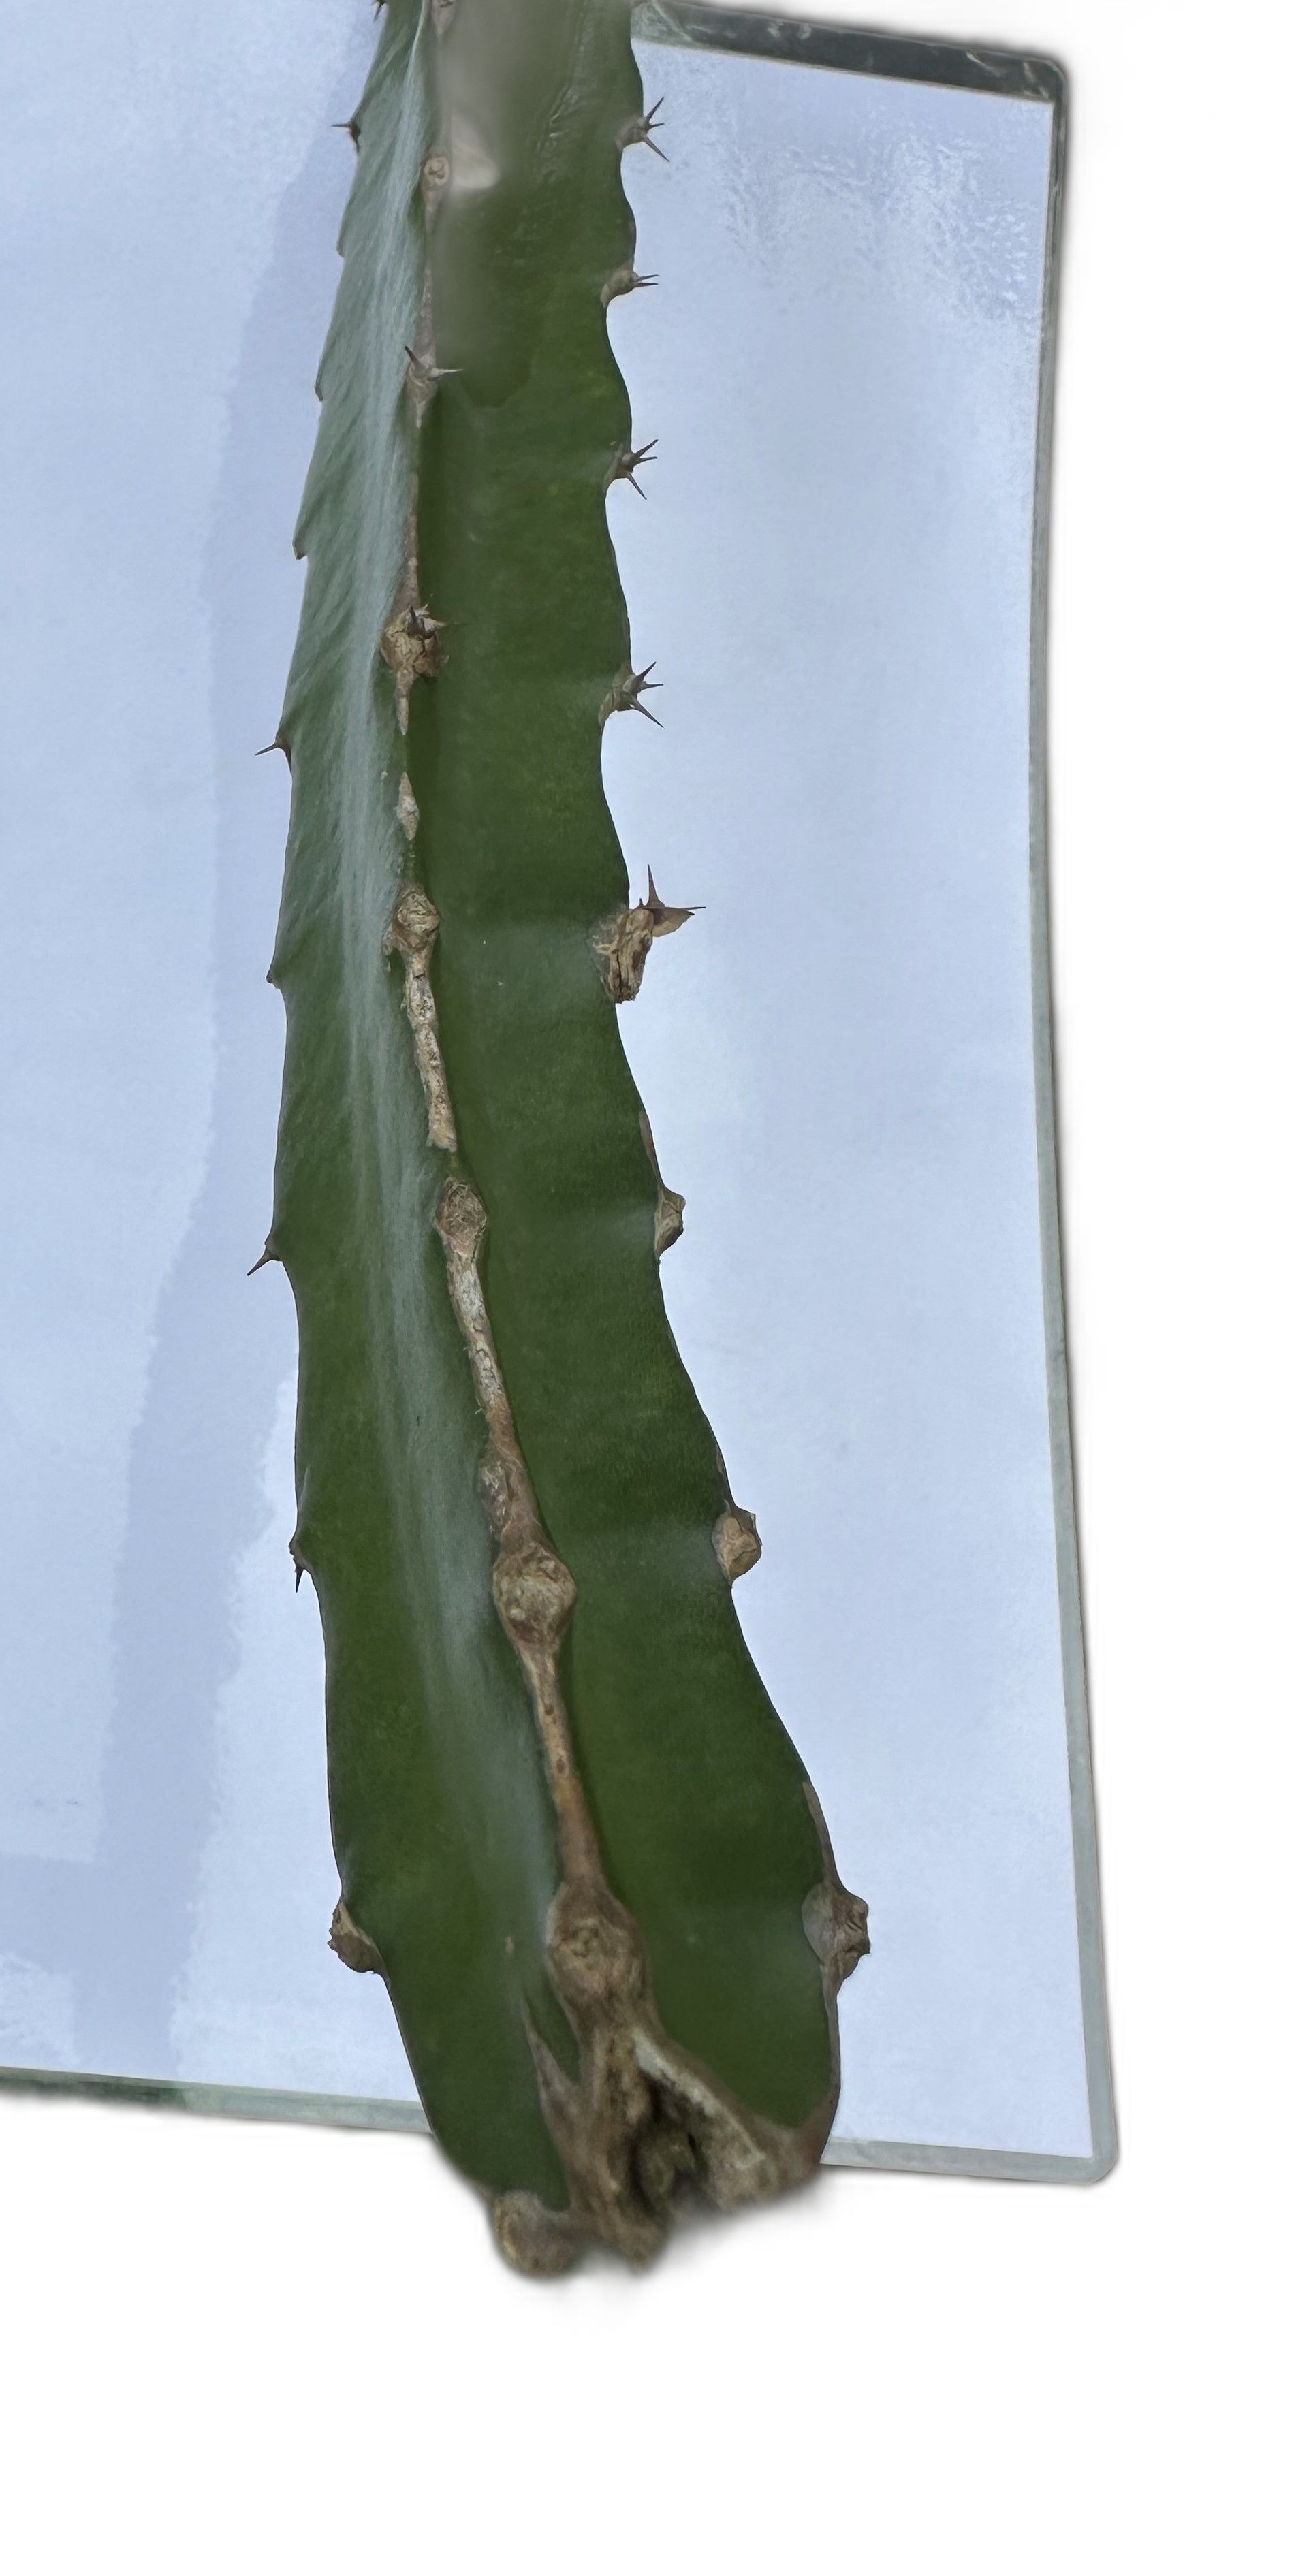
Label: Good leaf